Fabio Caressa

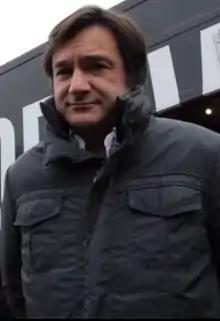
Caressa in 2015

Fabio Caressa (born 18 April 1967) is an Italian journalist and football commentator, broadcasting for Sky Italia.